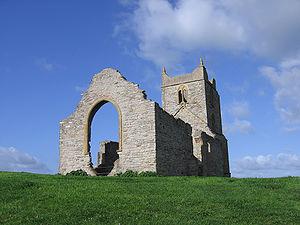
Les ruines de l'église St Michel, près du sommet de Burrow Mump. Burrow Mump se trouve près du village de Burrowbridge, dans le somerset (Royaume-Uni). Italiano: Le rovine della chiesa di St Michael (XV secolo) sulla cima di Burrow Mump, una collina nella contea di Somerset (Regno Unito)